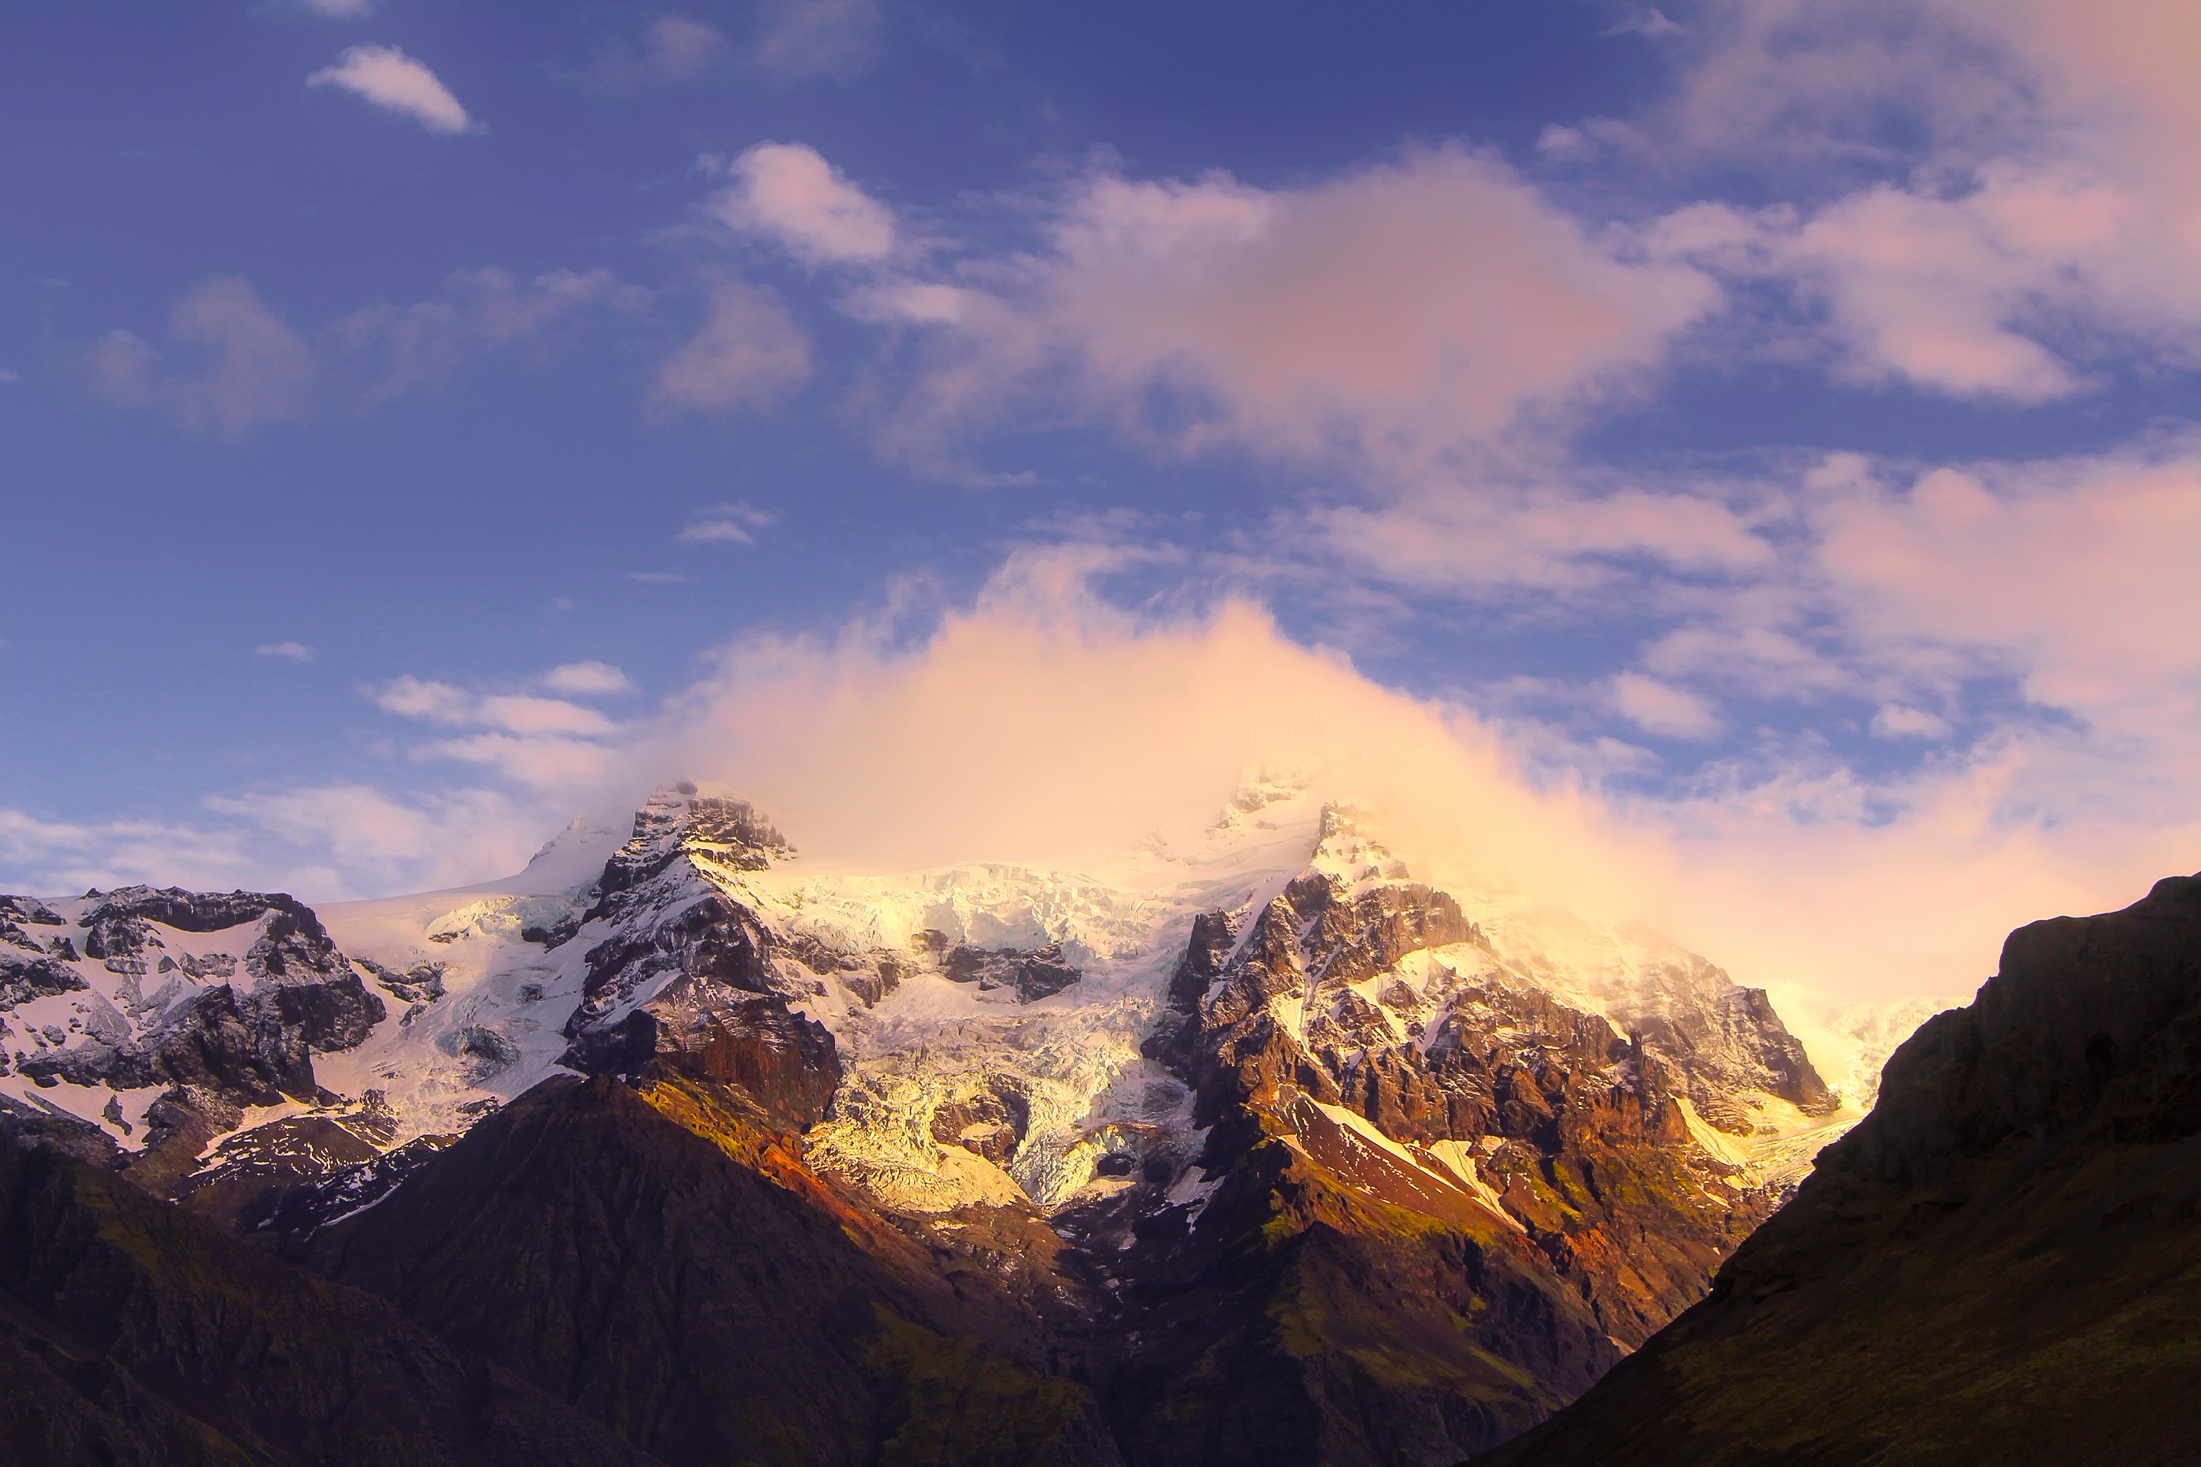
landscape, nature, wilderness, mountain, snow, winter, cloud, sky, sunrise, sunset, countryside, sunlight, morning, dawn, valley, mountain range, dusk, remote, scenic, summit, austria, outdoors, hdr, clouds, mountains, alps, plateau, landform, meteorological phenomenon, geographical feature, mountainous landforms